Colby Cohen

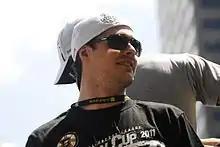
Cohen during Boston Bruins 2011 Stanley Cup victory parade

After three games with the Avalanche, Cohen was returned to Lake Erie before being traded to the Boston Bruins for Matt Hunwick on December 29, 2010. On April 14, 2011, Cohen was called up by the Boston Bruins as a spare for the playoffs, but he did not play so his name was not engraved on the Stanley Cup as a result when the team won the 2011 Stanley Cup Playoffs. The Bruins did, however, include Cohen in the official Stanley Cup photo, and he was presented with a Stanley Cup ring.